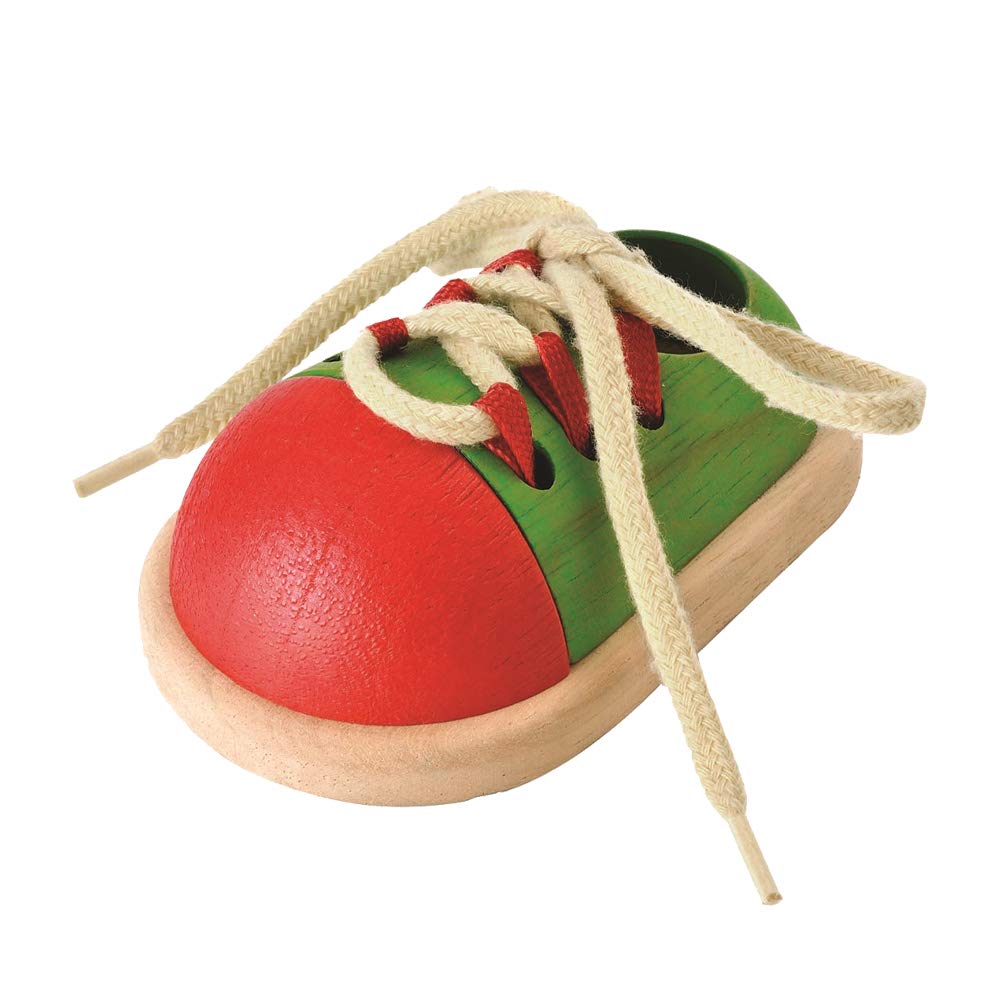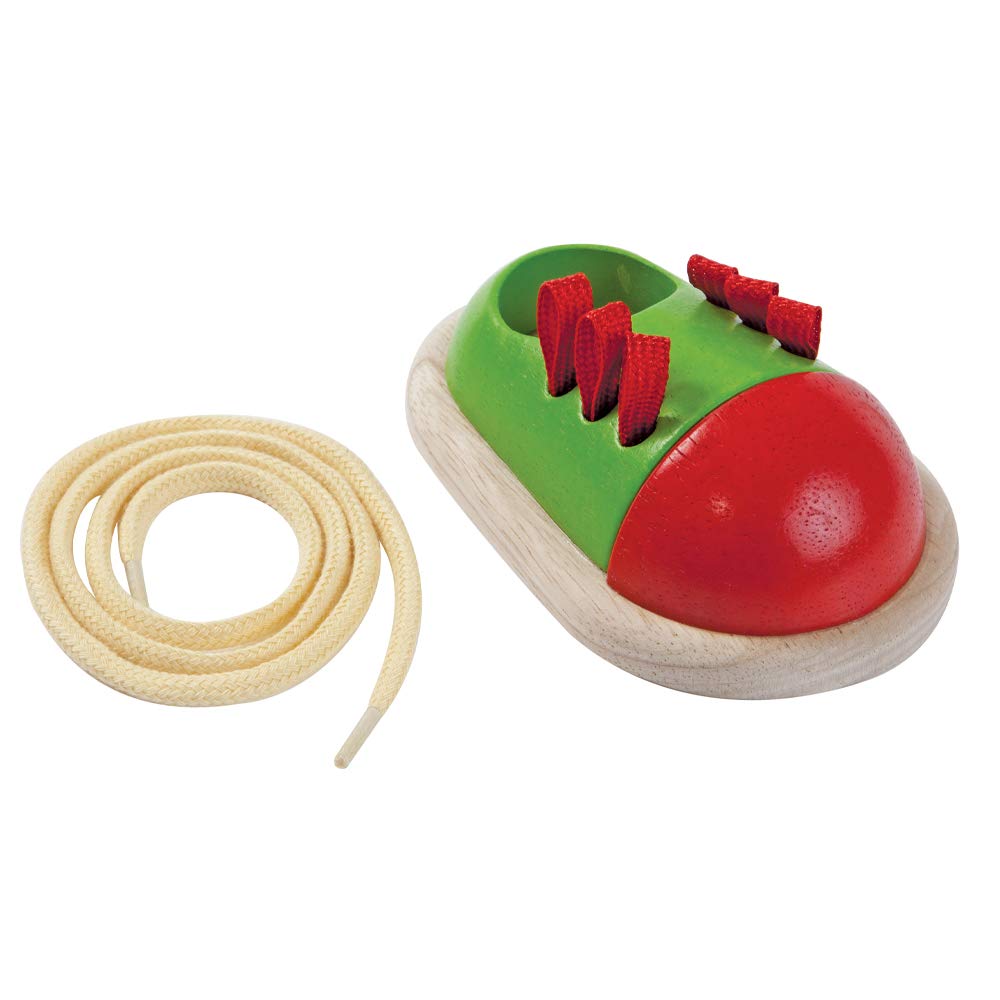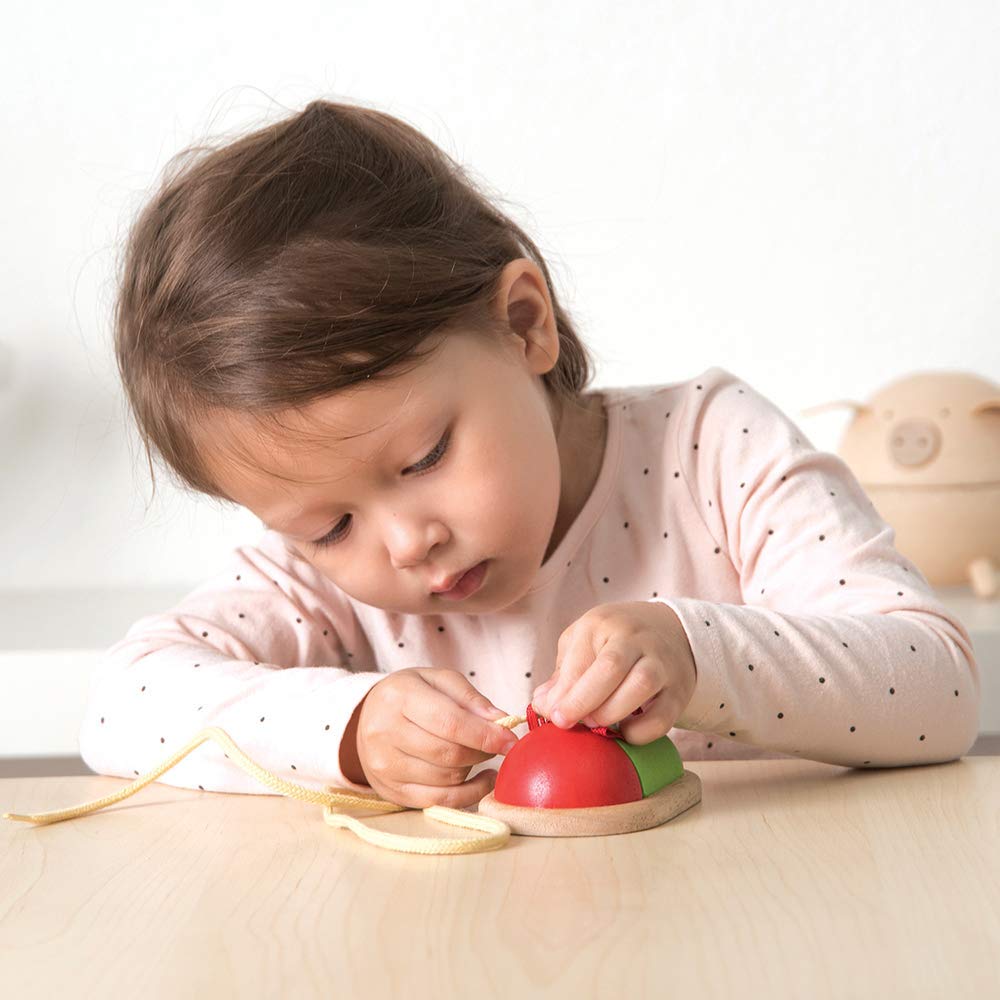
Amazon Basics Fine Motor Tie-Up Shoe, 4-Pack
Category: Industrial & Scientific
Product Description Amazon Basics Fine Motor Tie-Up Shoe, 4-Pack From the Manufacturer Amazon Basics
Features: Multi-pack of kids tie-up shoe lacing learning games for helping develop fine motor skills | Durable rubber wood construction | Includes lacing board and laces | Can be played with alone or with other children | Helps improve and develop hand-eye coordination and motor function skills in a fun, colorful way | For ages 3+